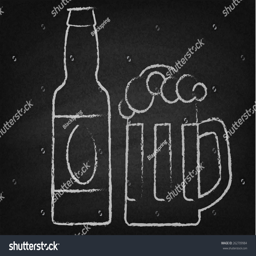
beer mug and bottle on a chalkboard